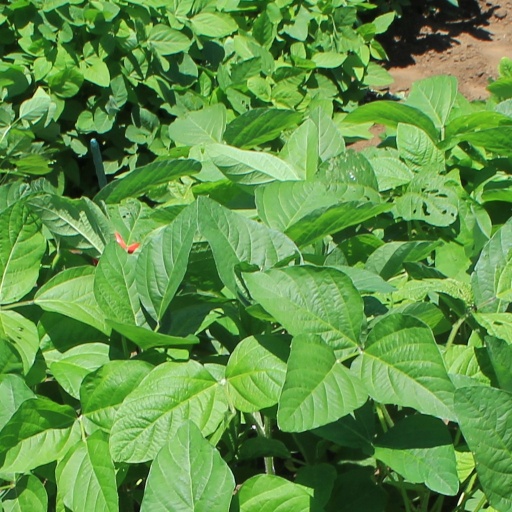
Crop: soybean